Prabhakar Sharan

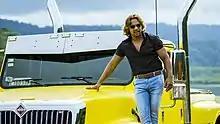

Prabhakar Sharan (born 22 February 1980) is the first Indian Latin American hero who acts in Bollywood and Latin American films.